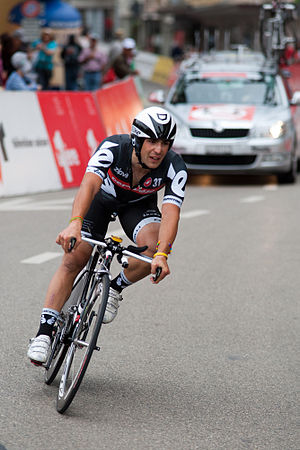
Davide Appollonio
Davide Appollonio
Davide Appollonio er en professionel italiensk landevejscykelrytter. Han cykler for den britiske hold Team Sky. Han har cyklet for Team Sky siden starten af 2011. I 2010 kørte han for Cervélo TestTeam. Som cykelrytter er hans styrke sprint.